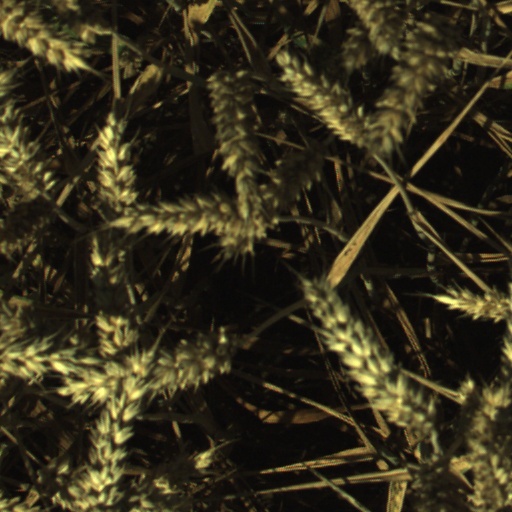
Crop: wheat